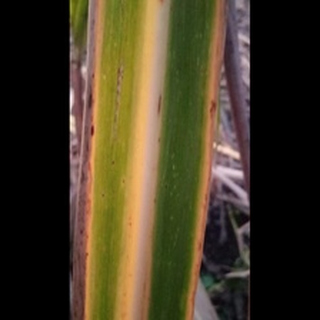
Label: sugarcane_yellow_leaf_disease